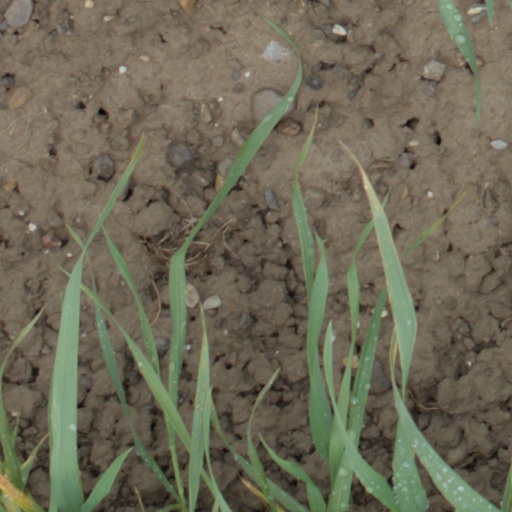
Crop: wheat